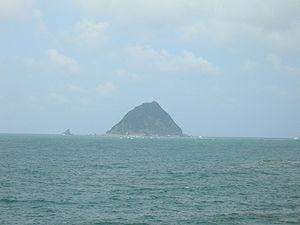
L'îlot Keelung est une petite île appartenant au district de Zhongzheng de la ville de Keelung à Taiwan. Située à 4,9 kilomètres du port de Keelung, elle couvre une superficie de 23,9 hectares et son point culminant atteint les 182 mètres au-dessus du niveau de la mer.